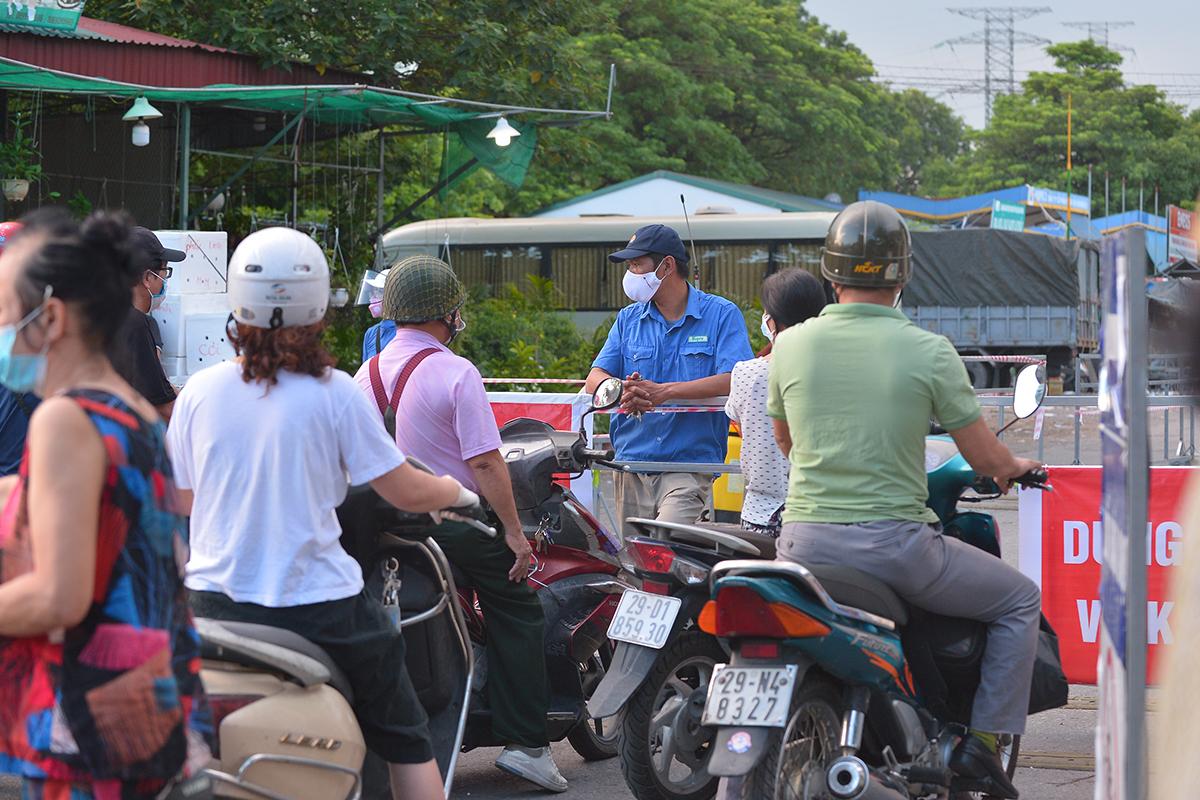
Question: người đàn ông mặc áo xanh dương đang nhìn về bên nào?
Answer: đang nhìn về bên phải